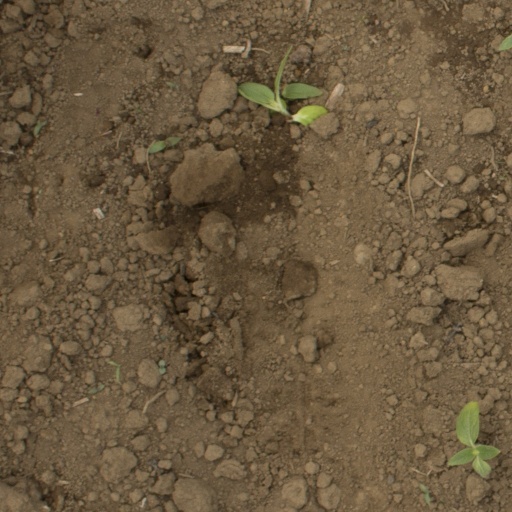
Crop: Jerusalem artichoke